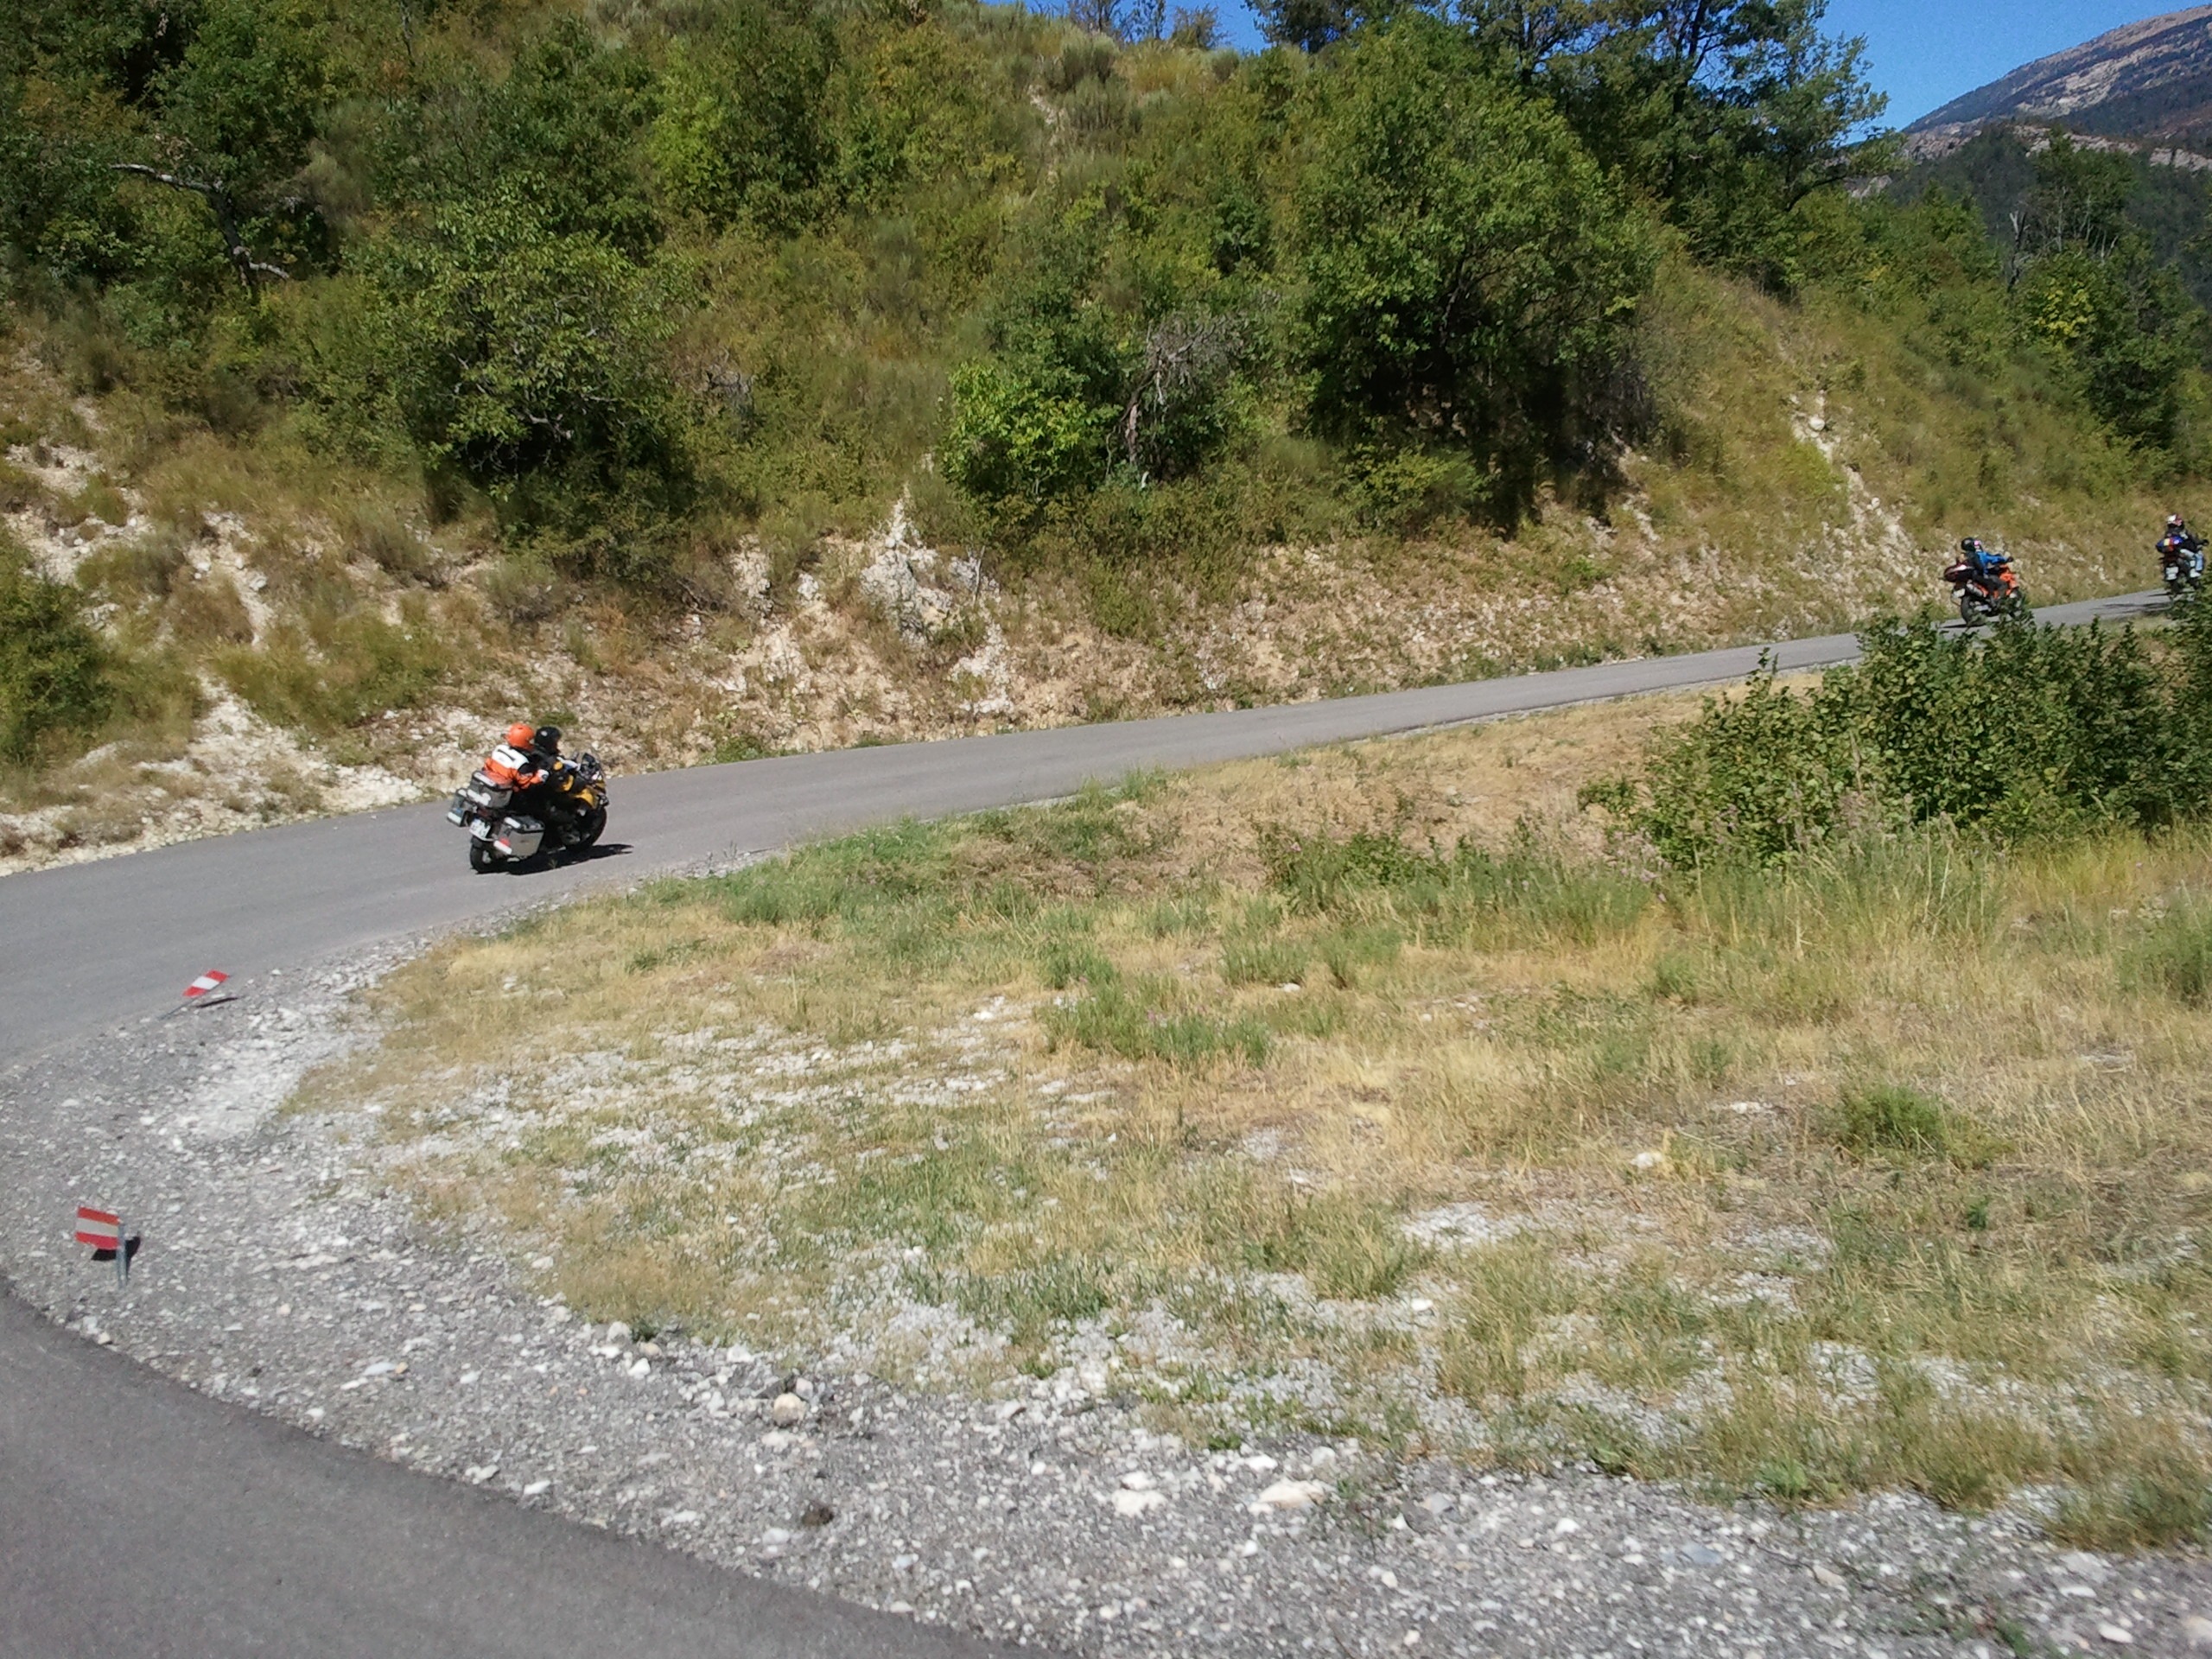
man, outdoor, mountain, wheel, countryside, adventure, bike, river, asphalt, travel, recreation, motion, transportation, transport, vehicle, journey, motorcycle, drive, ride, freedom, extreme, speed, lifestyle, waterway, cycle, activity, mountain bike, cycling, outside, power, chrome, helmet, chopper, biker